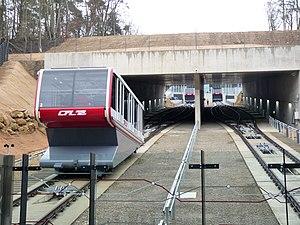
La Société nationale des chemins de fer luxembourgeois est l'entreprise ferroviaire publique luxembourgeoise créée le 14 mai 1946. Elle est présente dans le domaine du transport de voyageurs, du transport de marchandises, et réalise la gestion et l'exploitation du réseau ferré du Luxembourg, du funiculaire Pfaffenthal-Kirchberg, de lignes d'autobus pour le compte du Régime général des transports routiers et d'un service d'autopartage nommé Flex.
Le funiculaire Pfaffenthal-Kirchberg est un funiculaire automatique situé à Luxembourg mis en service le 10 décembre 2017. Il est constitué de deux lignes parallèles de deux cabines chacune, qui permettent aux voyageurs venant de la gare de Pfaffenthal-Kirchberg de monter sur le plateau du Kirchberg et de pouvoir ensuite prendre le tramway. Long de deux cents mètres, il gravit les trente-huit mètres de dénivelé en une minute et trois secondes. Il est exploité par la Société nationale des chemins de fer luxembourgeois et constitue le premier équipement de ce type au Luxembourg.
Le transport au Luxembourg est assuré essentiellement par voie terrestre ou aérienne, bien que la Moselle, qui forme la frontière avec l'Allemagne soit aussi un axe important. Le réseau routier a été considérablement modernisé et développé en direction des pays frontaliers et la mise en place de liaisons en TGV depuis Paris a amené à la modernisation de la gare de Luxembourg, tandis que l'aérogare de l'aéroport de Luxembourg-Findel a été modernisé.